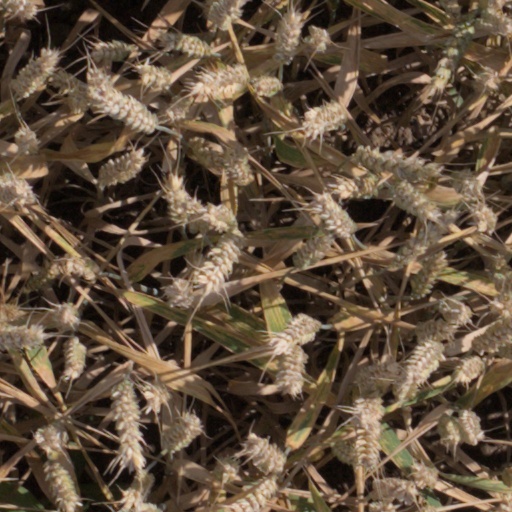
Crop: wheat